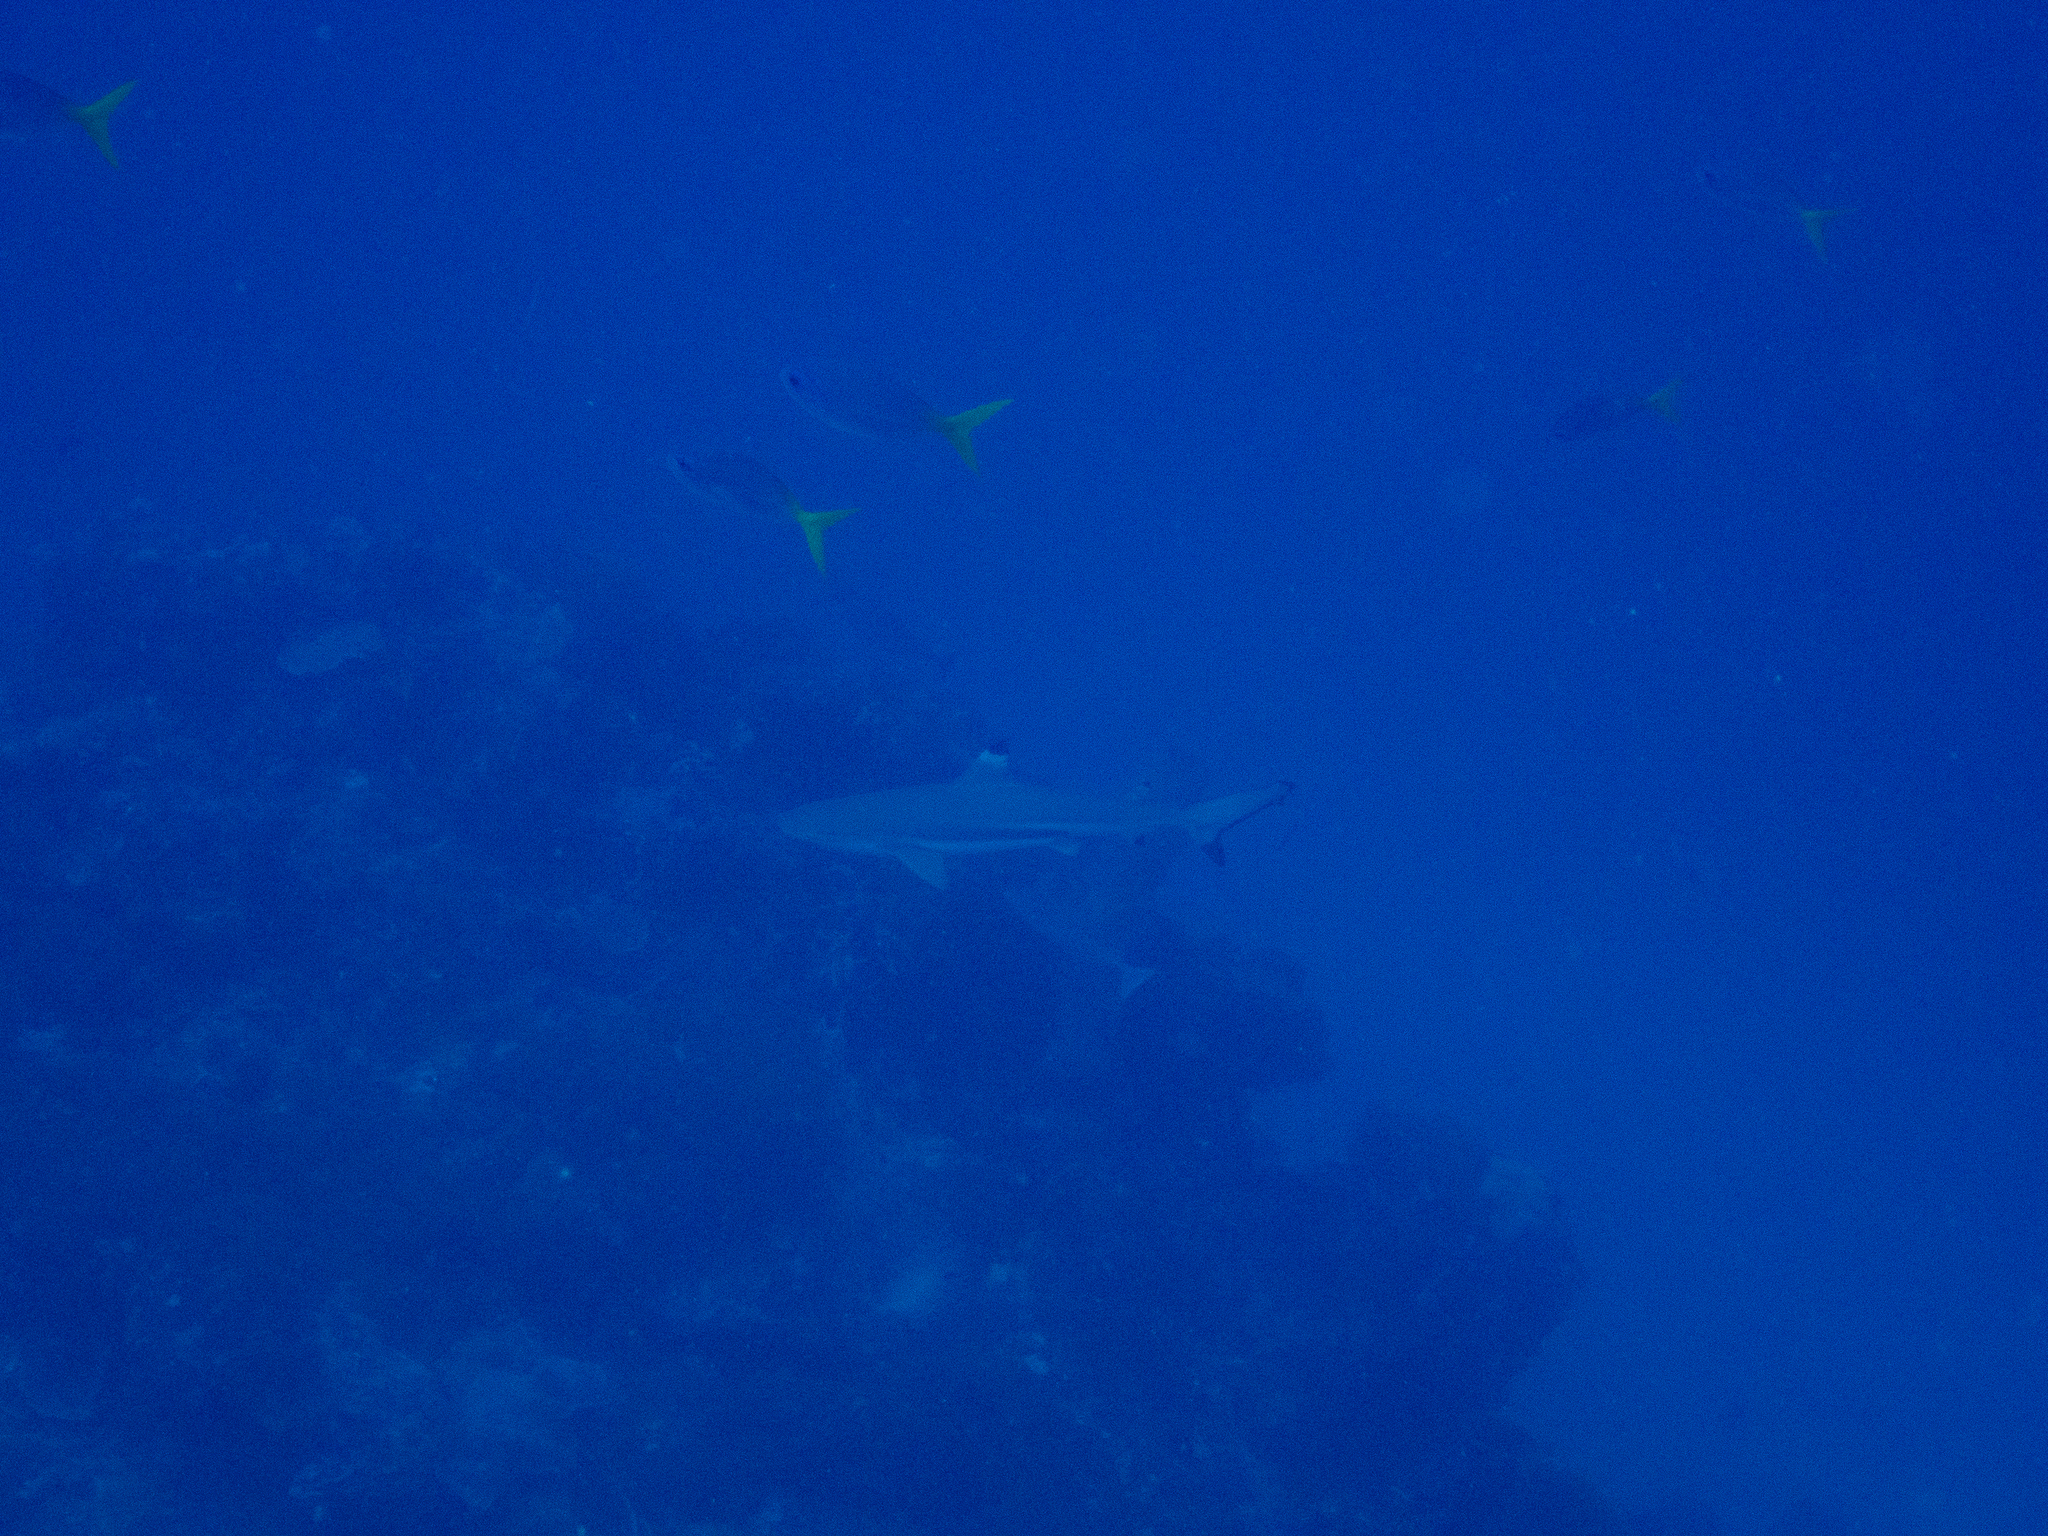
Carcharhinus melanopterus (Blacktip Reef Shark)